Arthur James Beattie

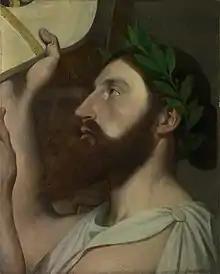
Pindar and Ictinus

In 1946 he returned to Cambridge, where at Sidney Sussex College took up a fellowship and then became a lecturer in Classics. Until 1951 he collaborated with Sir Denys Page and A.S.F. Gow on different publications. In 1951 he was appointed Chair of Greek at Edinburgh, in succession of Prof. Sir William Calder. His early publications in the classical journals showed his deep knowledge and interest in the early Greek poets, Alcman, Alcaeus, Sappho, and especially Pindar who, along with Aeschylus, was probably his favorite author, and on whom he lectured with enthusiasm and authority. The decipherment of Linear B in 1953 by Michael Ventris and John Chadwick, who had been a student of his at Cambridge, gave rise to a controversy. The script dated from the period from about 1450 BC when the Mycenaeans took over the Cretan palace settlements and dominated the Aegean area. Beattie adopted the orthodox view in rejecting the decipherment on the basis that Mycenaeans were not Greeks and had been "adopted" as ancestors by later Greeks engaged in the invention of a mythology. He explained the reasons of his doubts and disbelief in detailed articles in the Journal of Hellenic Studies (1956) and in Mitteilungen des Instituts für Orientforschung (1958), gathering support at the same time from a number of international scholars. The premature tragic death of Ventris in a car accident certainly contributed to alienating the two opposing sides in the dispute, and eventually the supporters of the decipherment have prevailed, making the theory universally accepted and making scholars base on this a range of assumptions about the classical world.